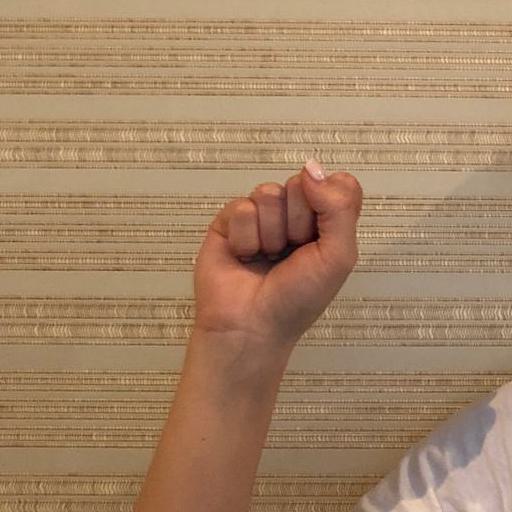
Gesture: fist